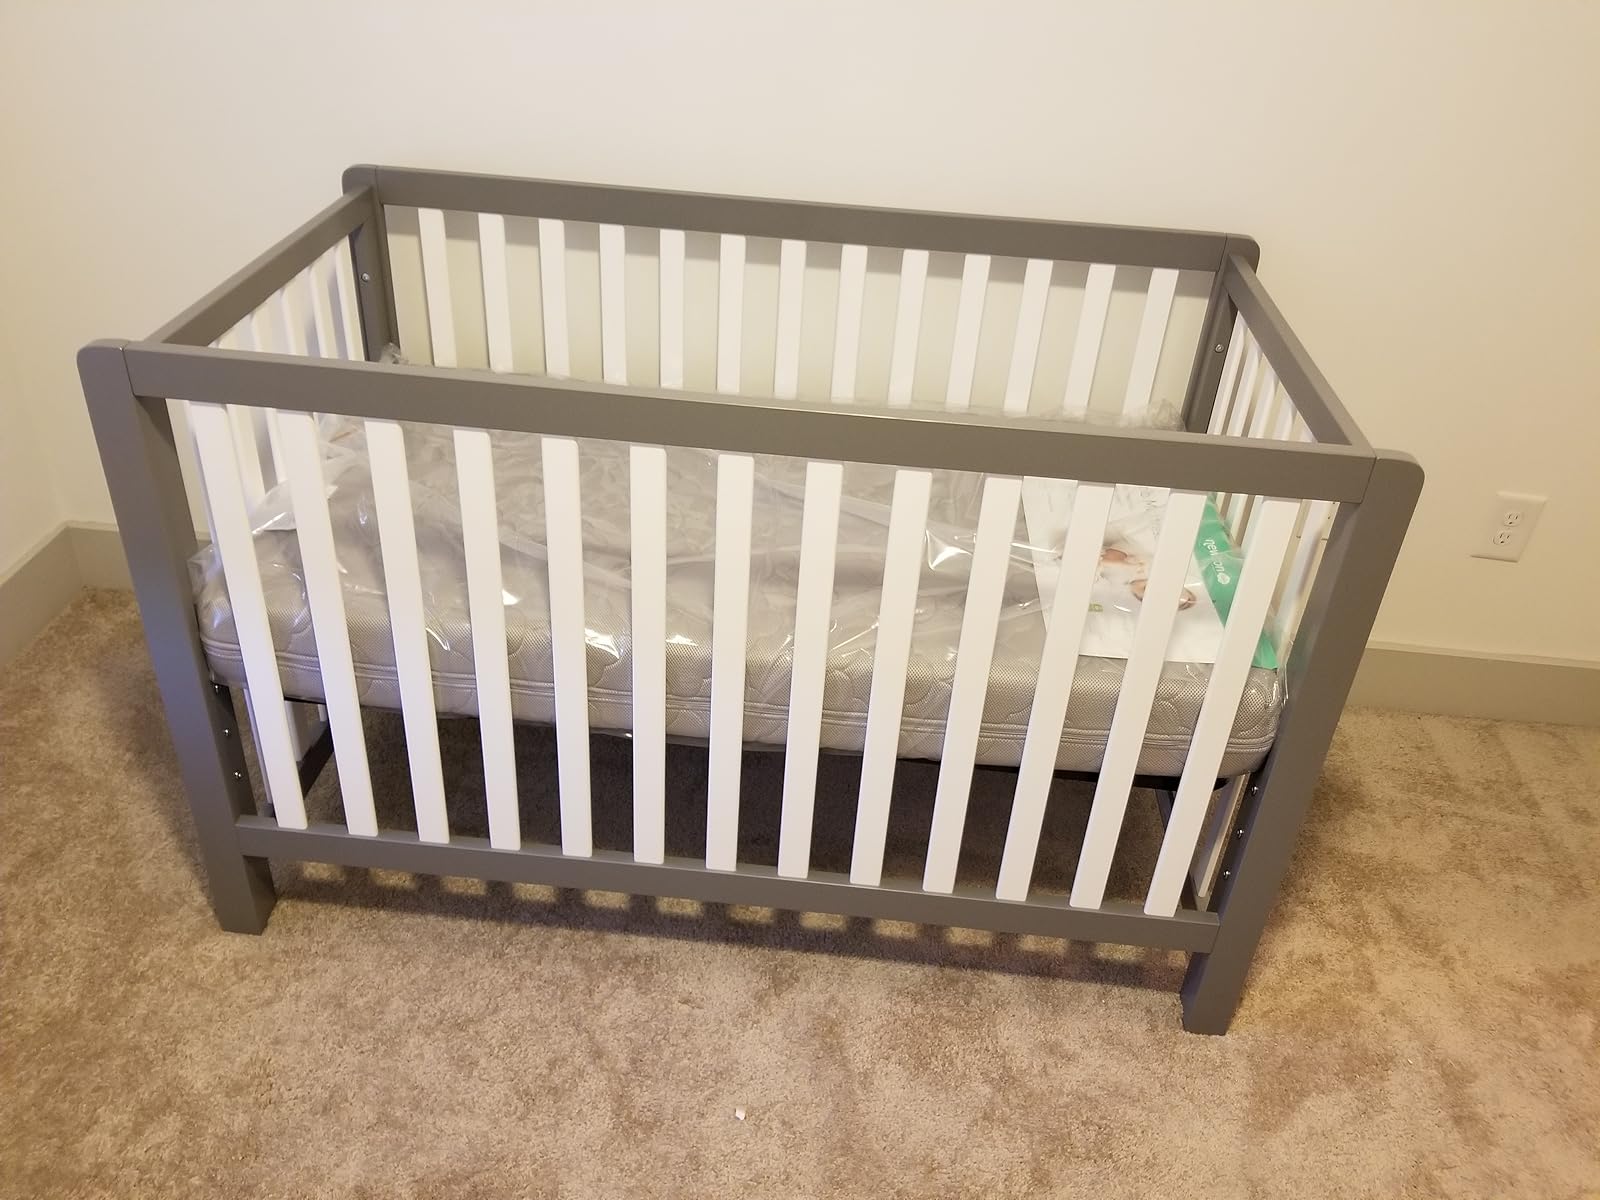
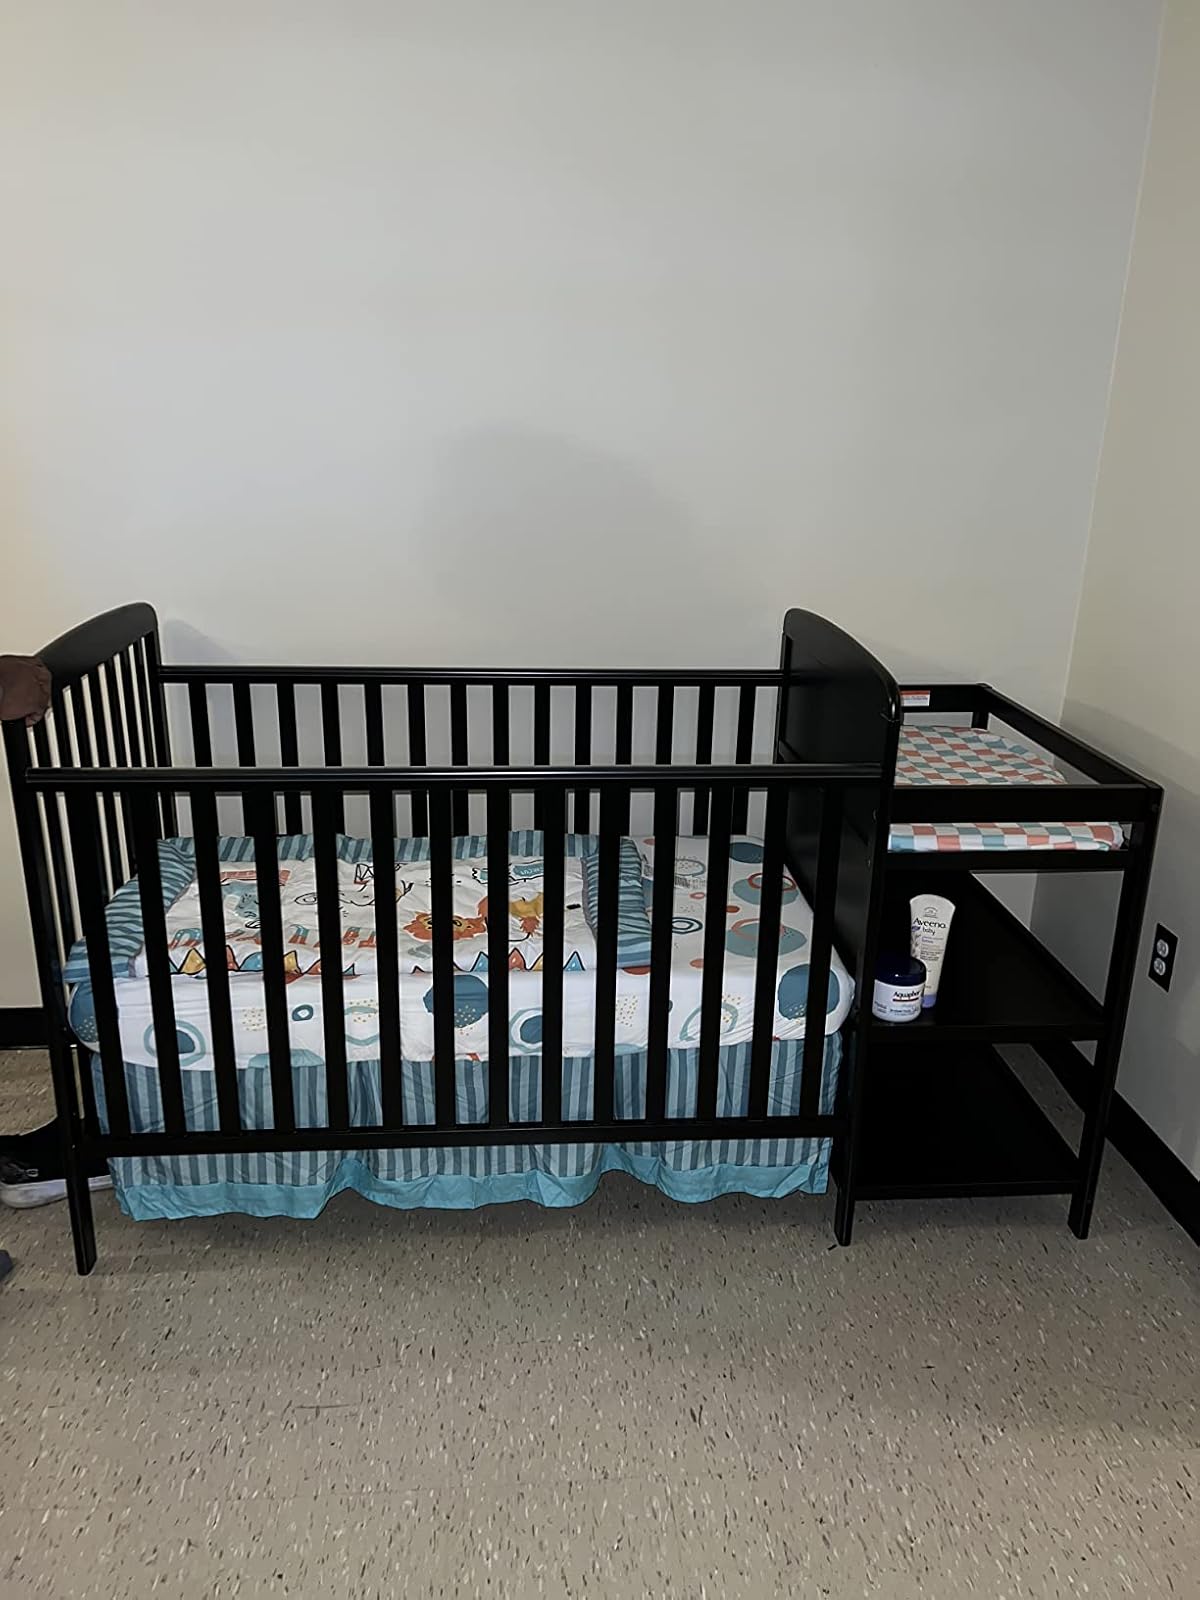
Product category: products_crib
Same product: no